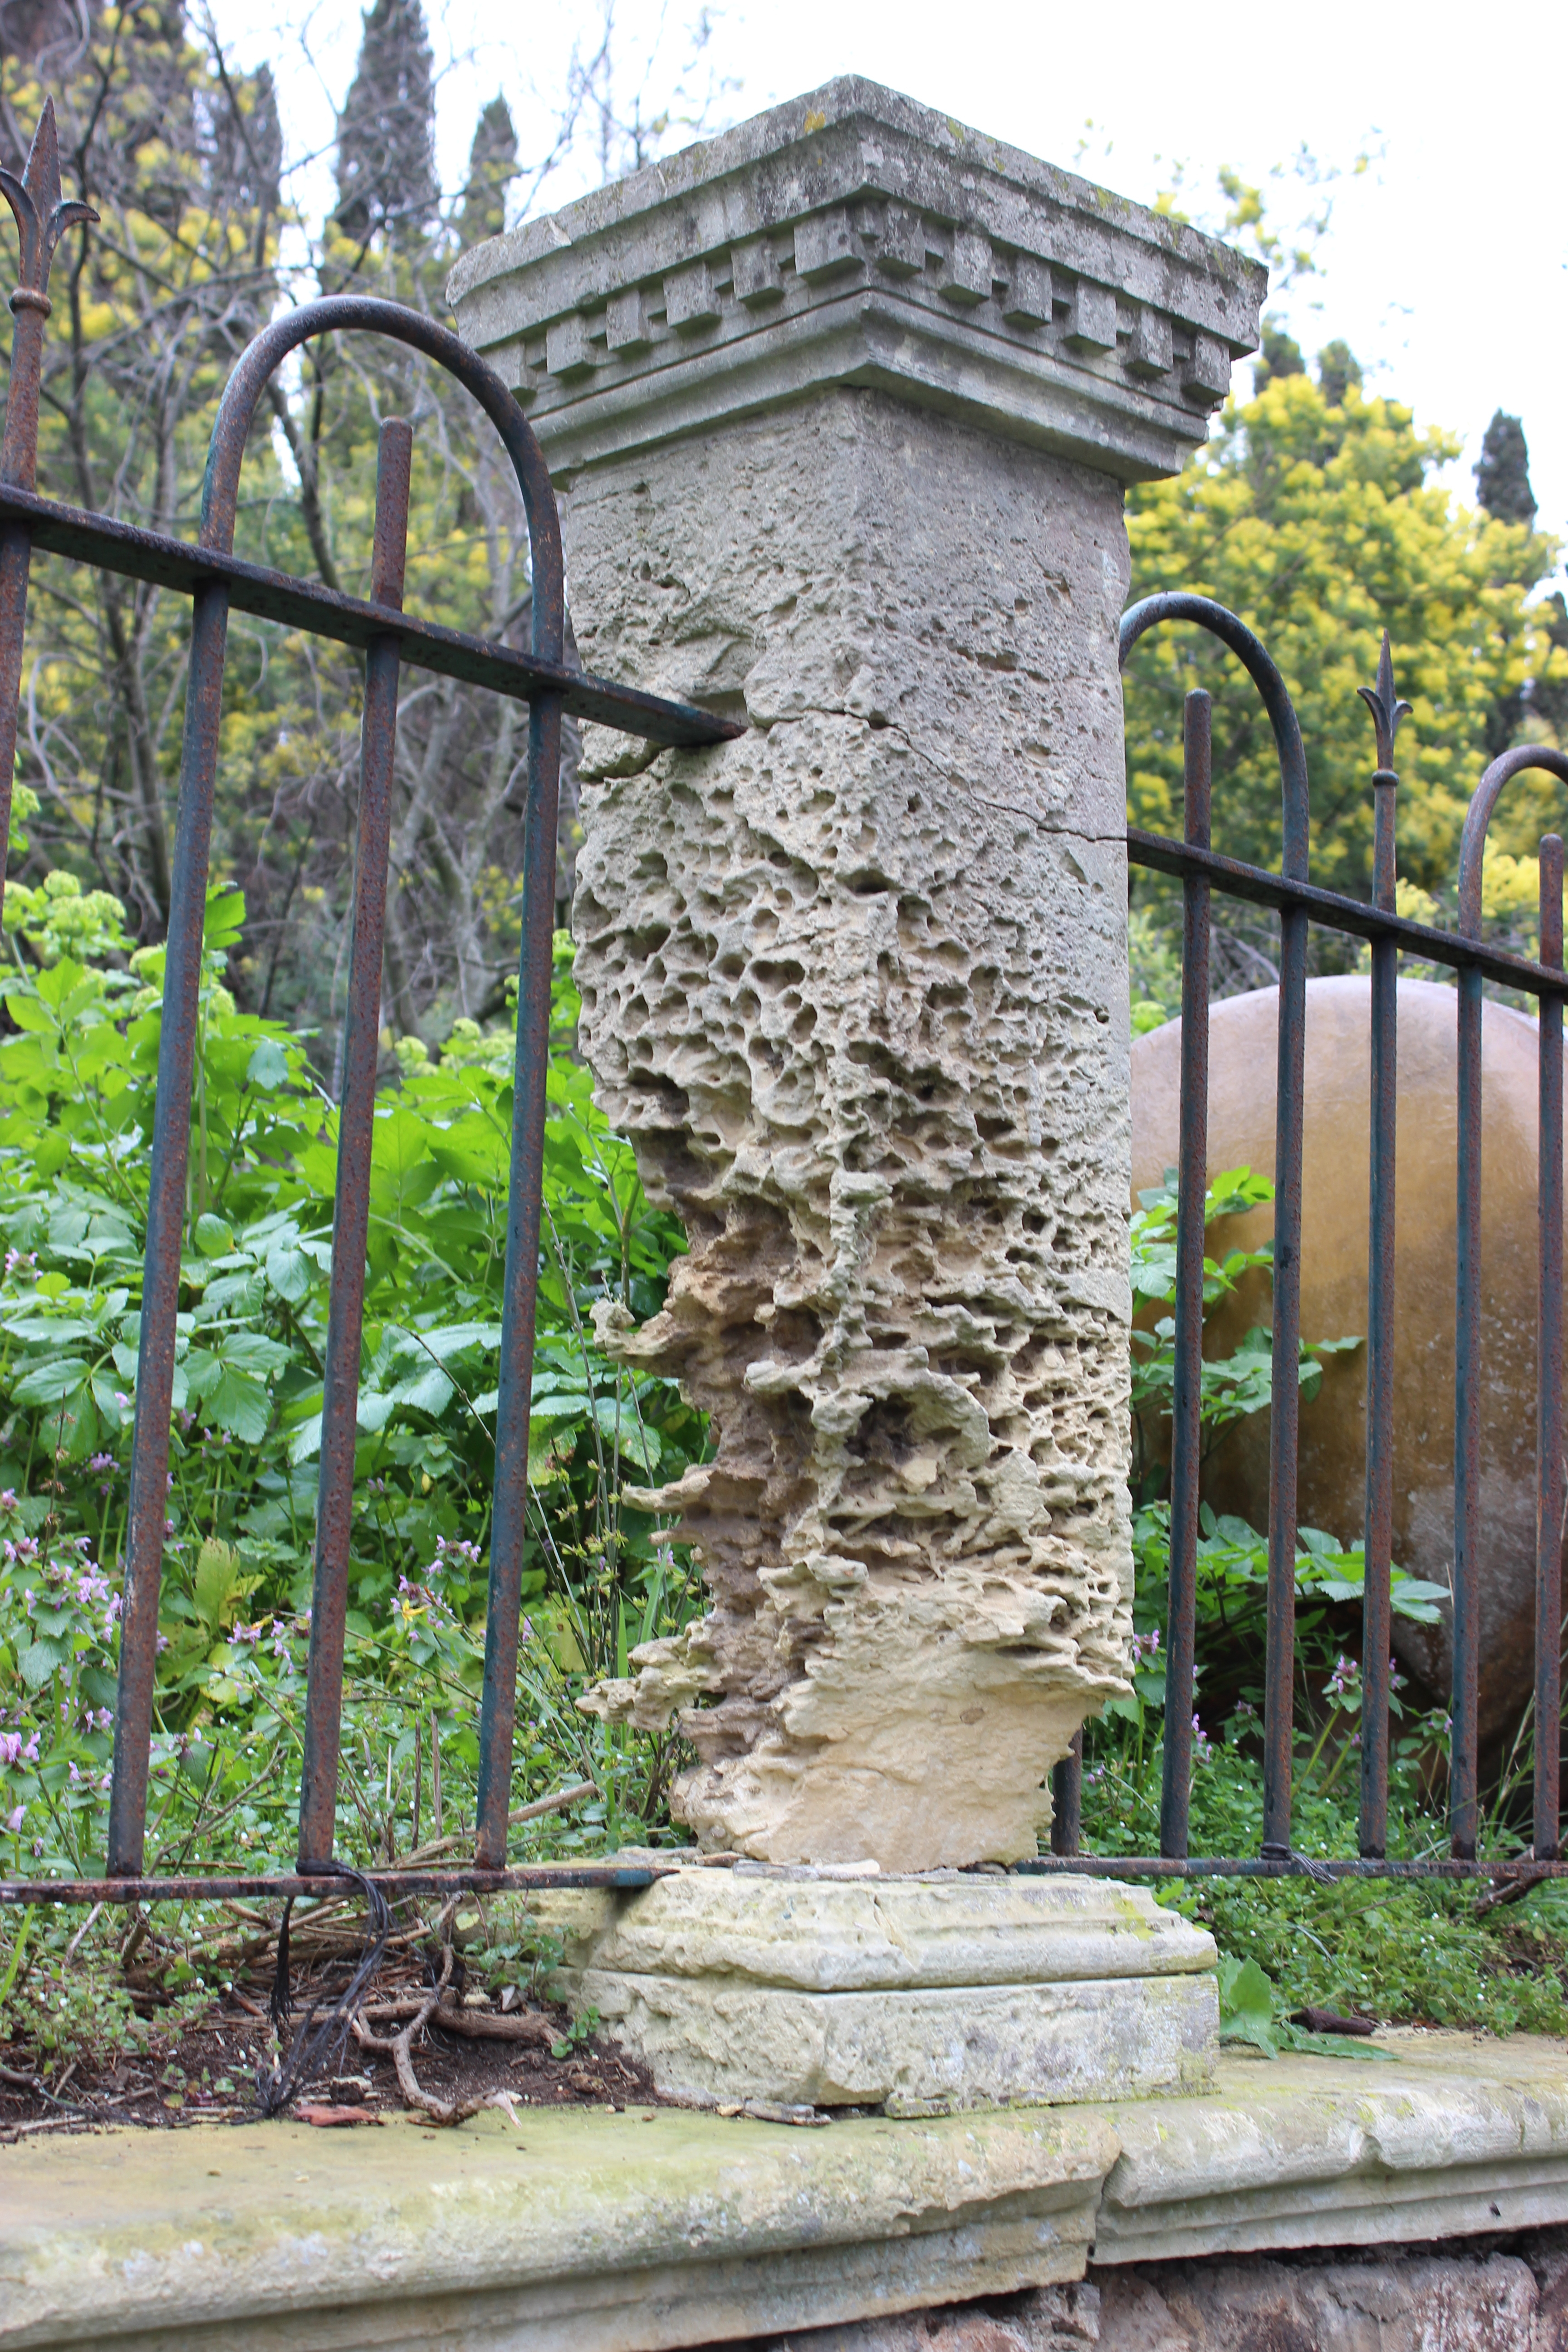
natural, wall, iron, botany, tree, house, architecture, stone wall, building, plant, rock, garden, estate, ancient history, shrub, history, landscaping, historic site, gate, ruins, church, arch